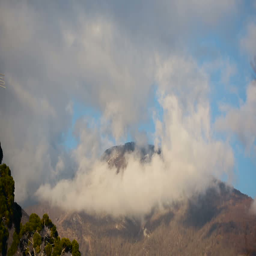
clouds on the tops of mountains .